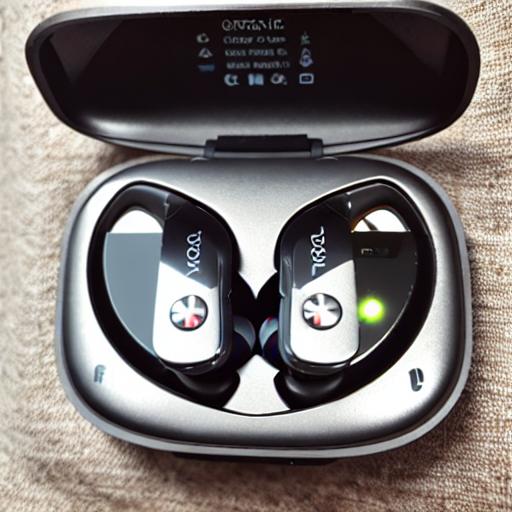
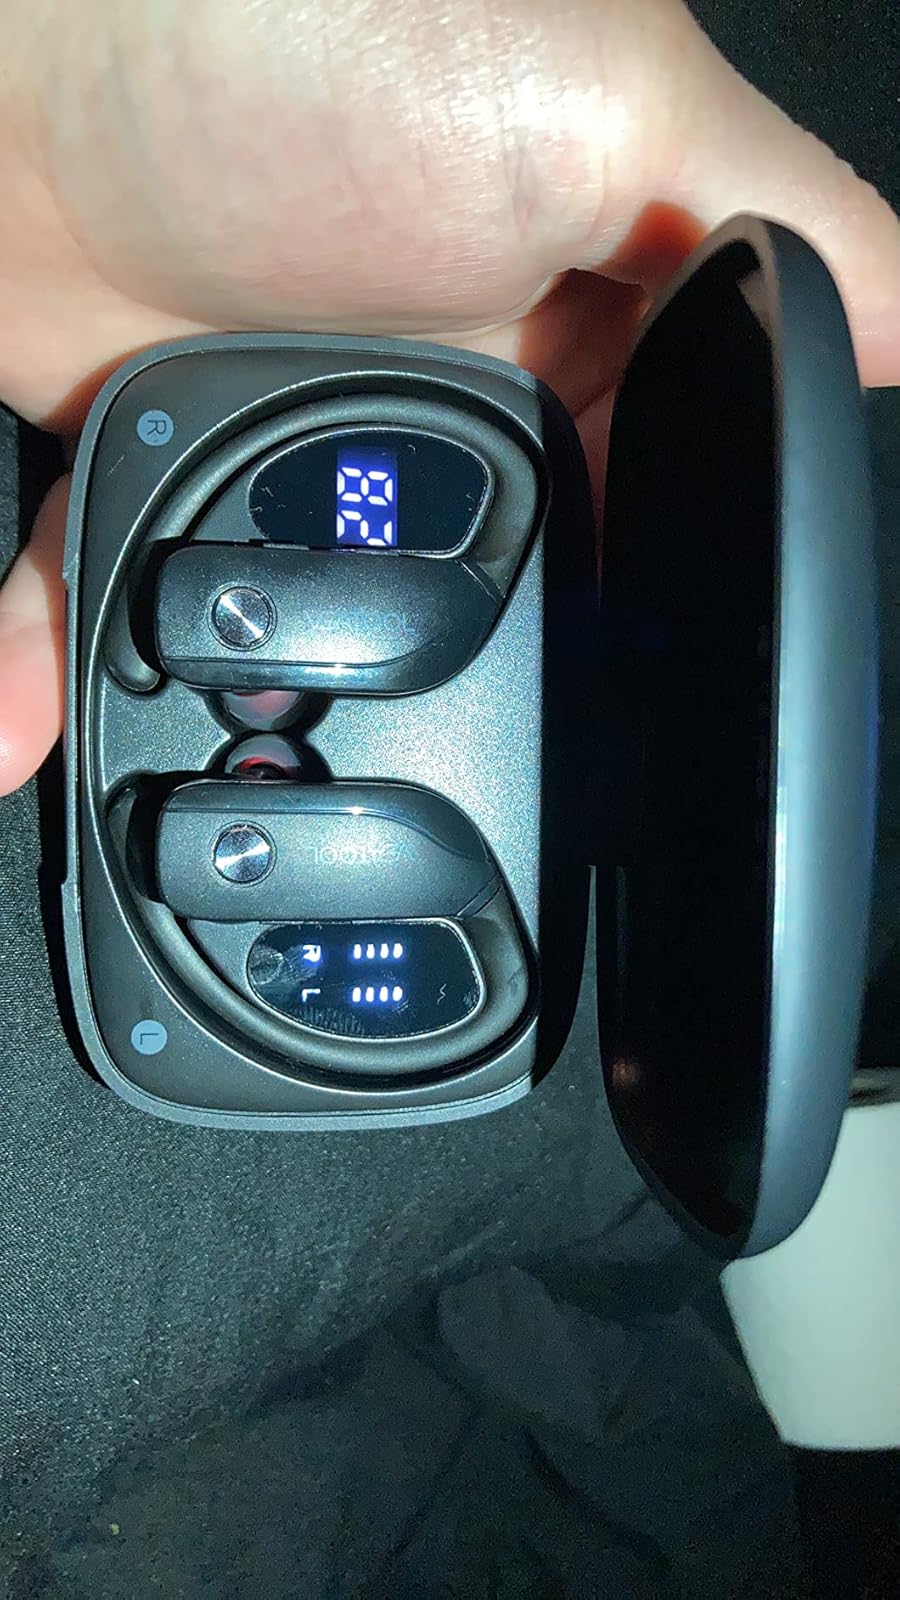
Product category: earbuds
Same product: no